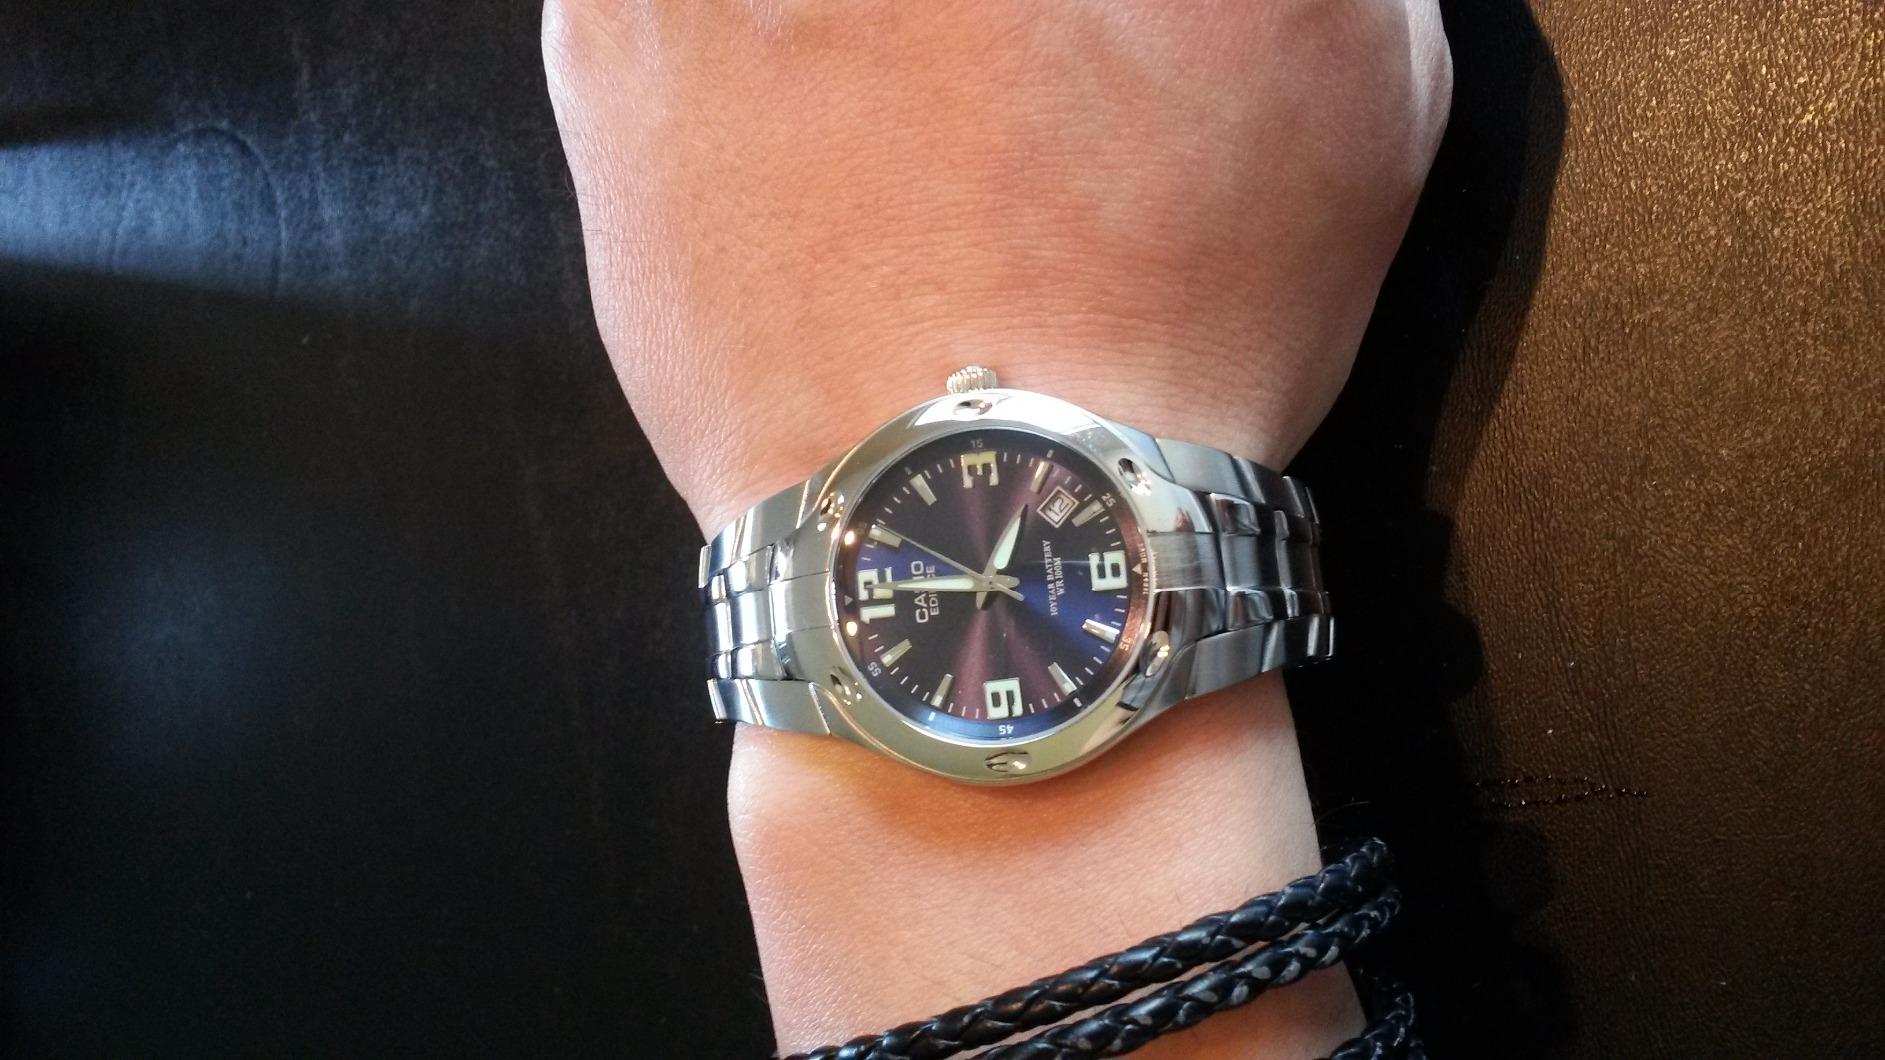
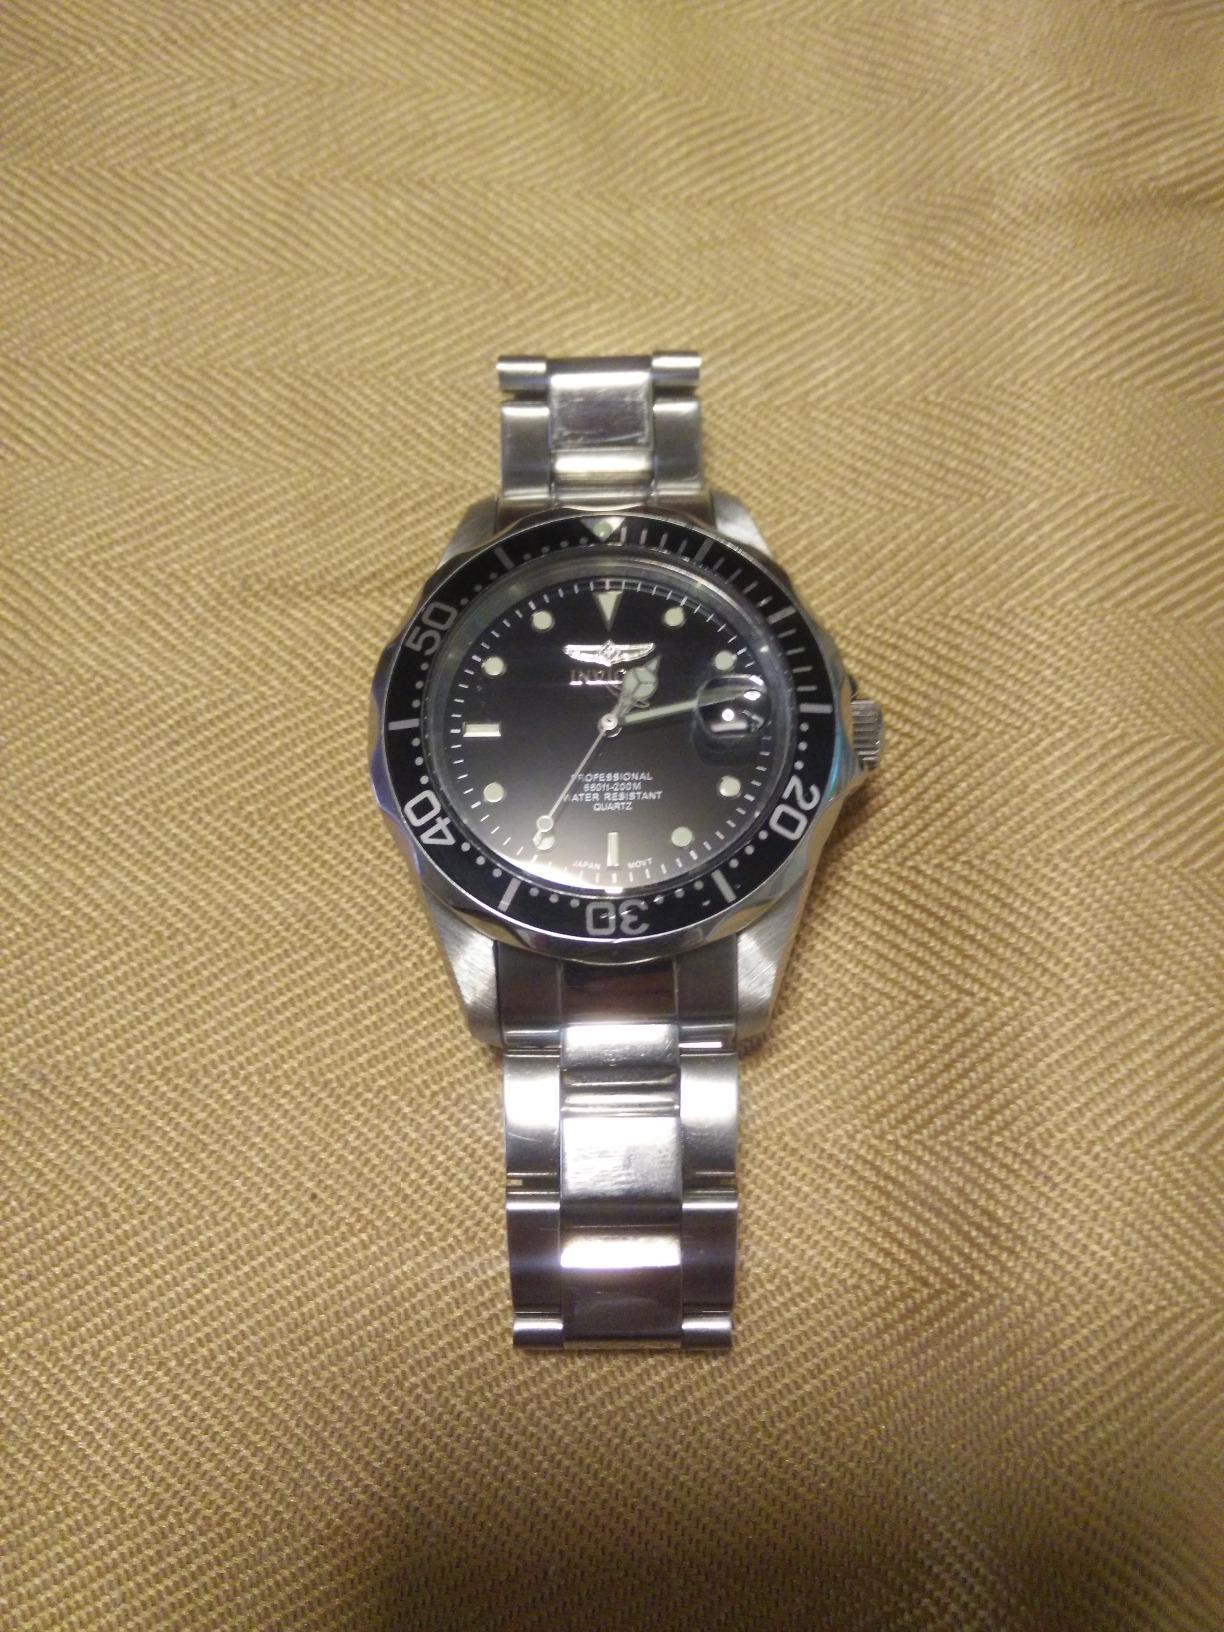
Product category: accessories_watch
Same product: no